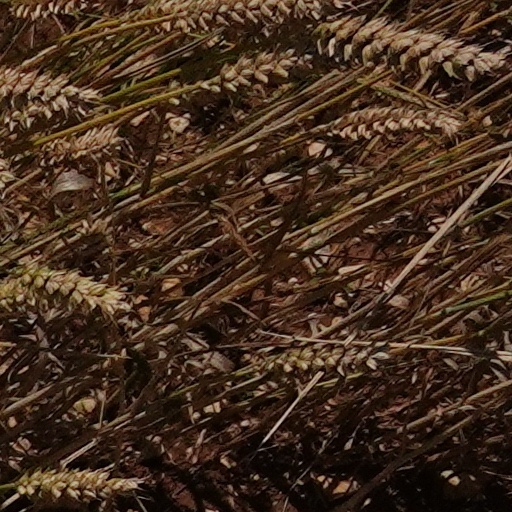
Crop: wheat